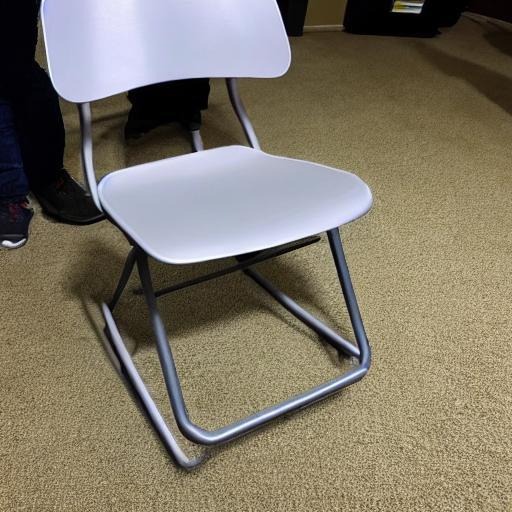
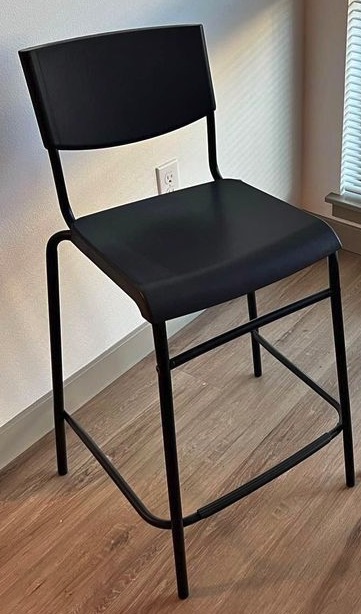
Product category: stool
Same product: no